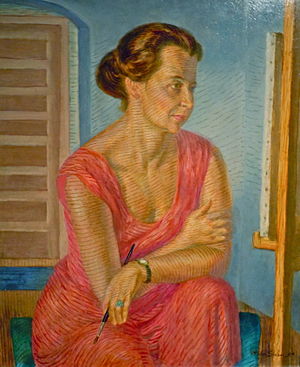
John French Sloan / Galleri
John French Sloan var en amerikansk grafiker og maler, der især er kendt for sine kunstneriske skildringer af hverdagslivet i New York City.